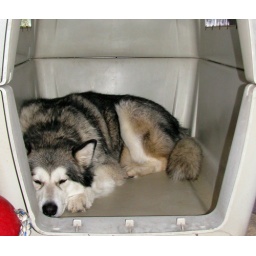
I was washing the dog bed that's usually in the crate. He slept in it anyway.